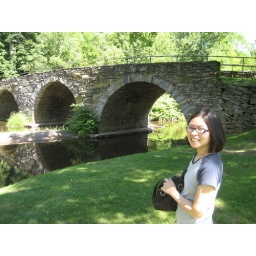
hex murder stone bridge in the Catskills